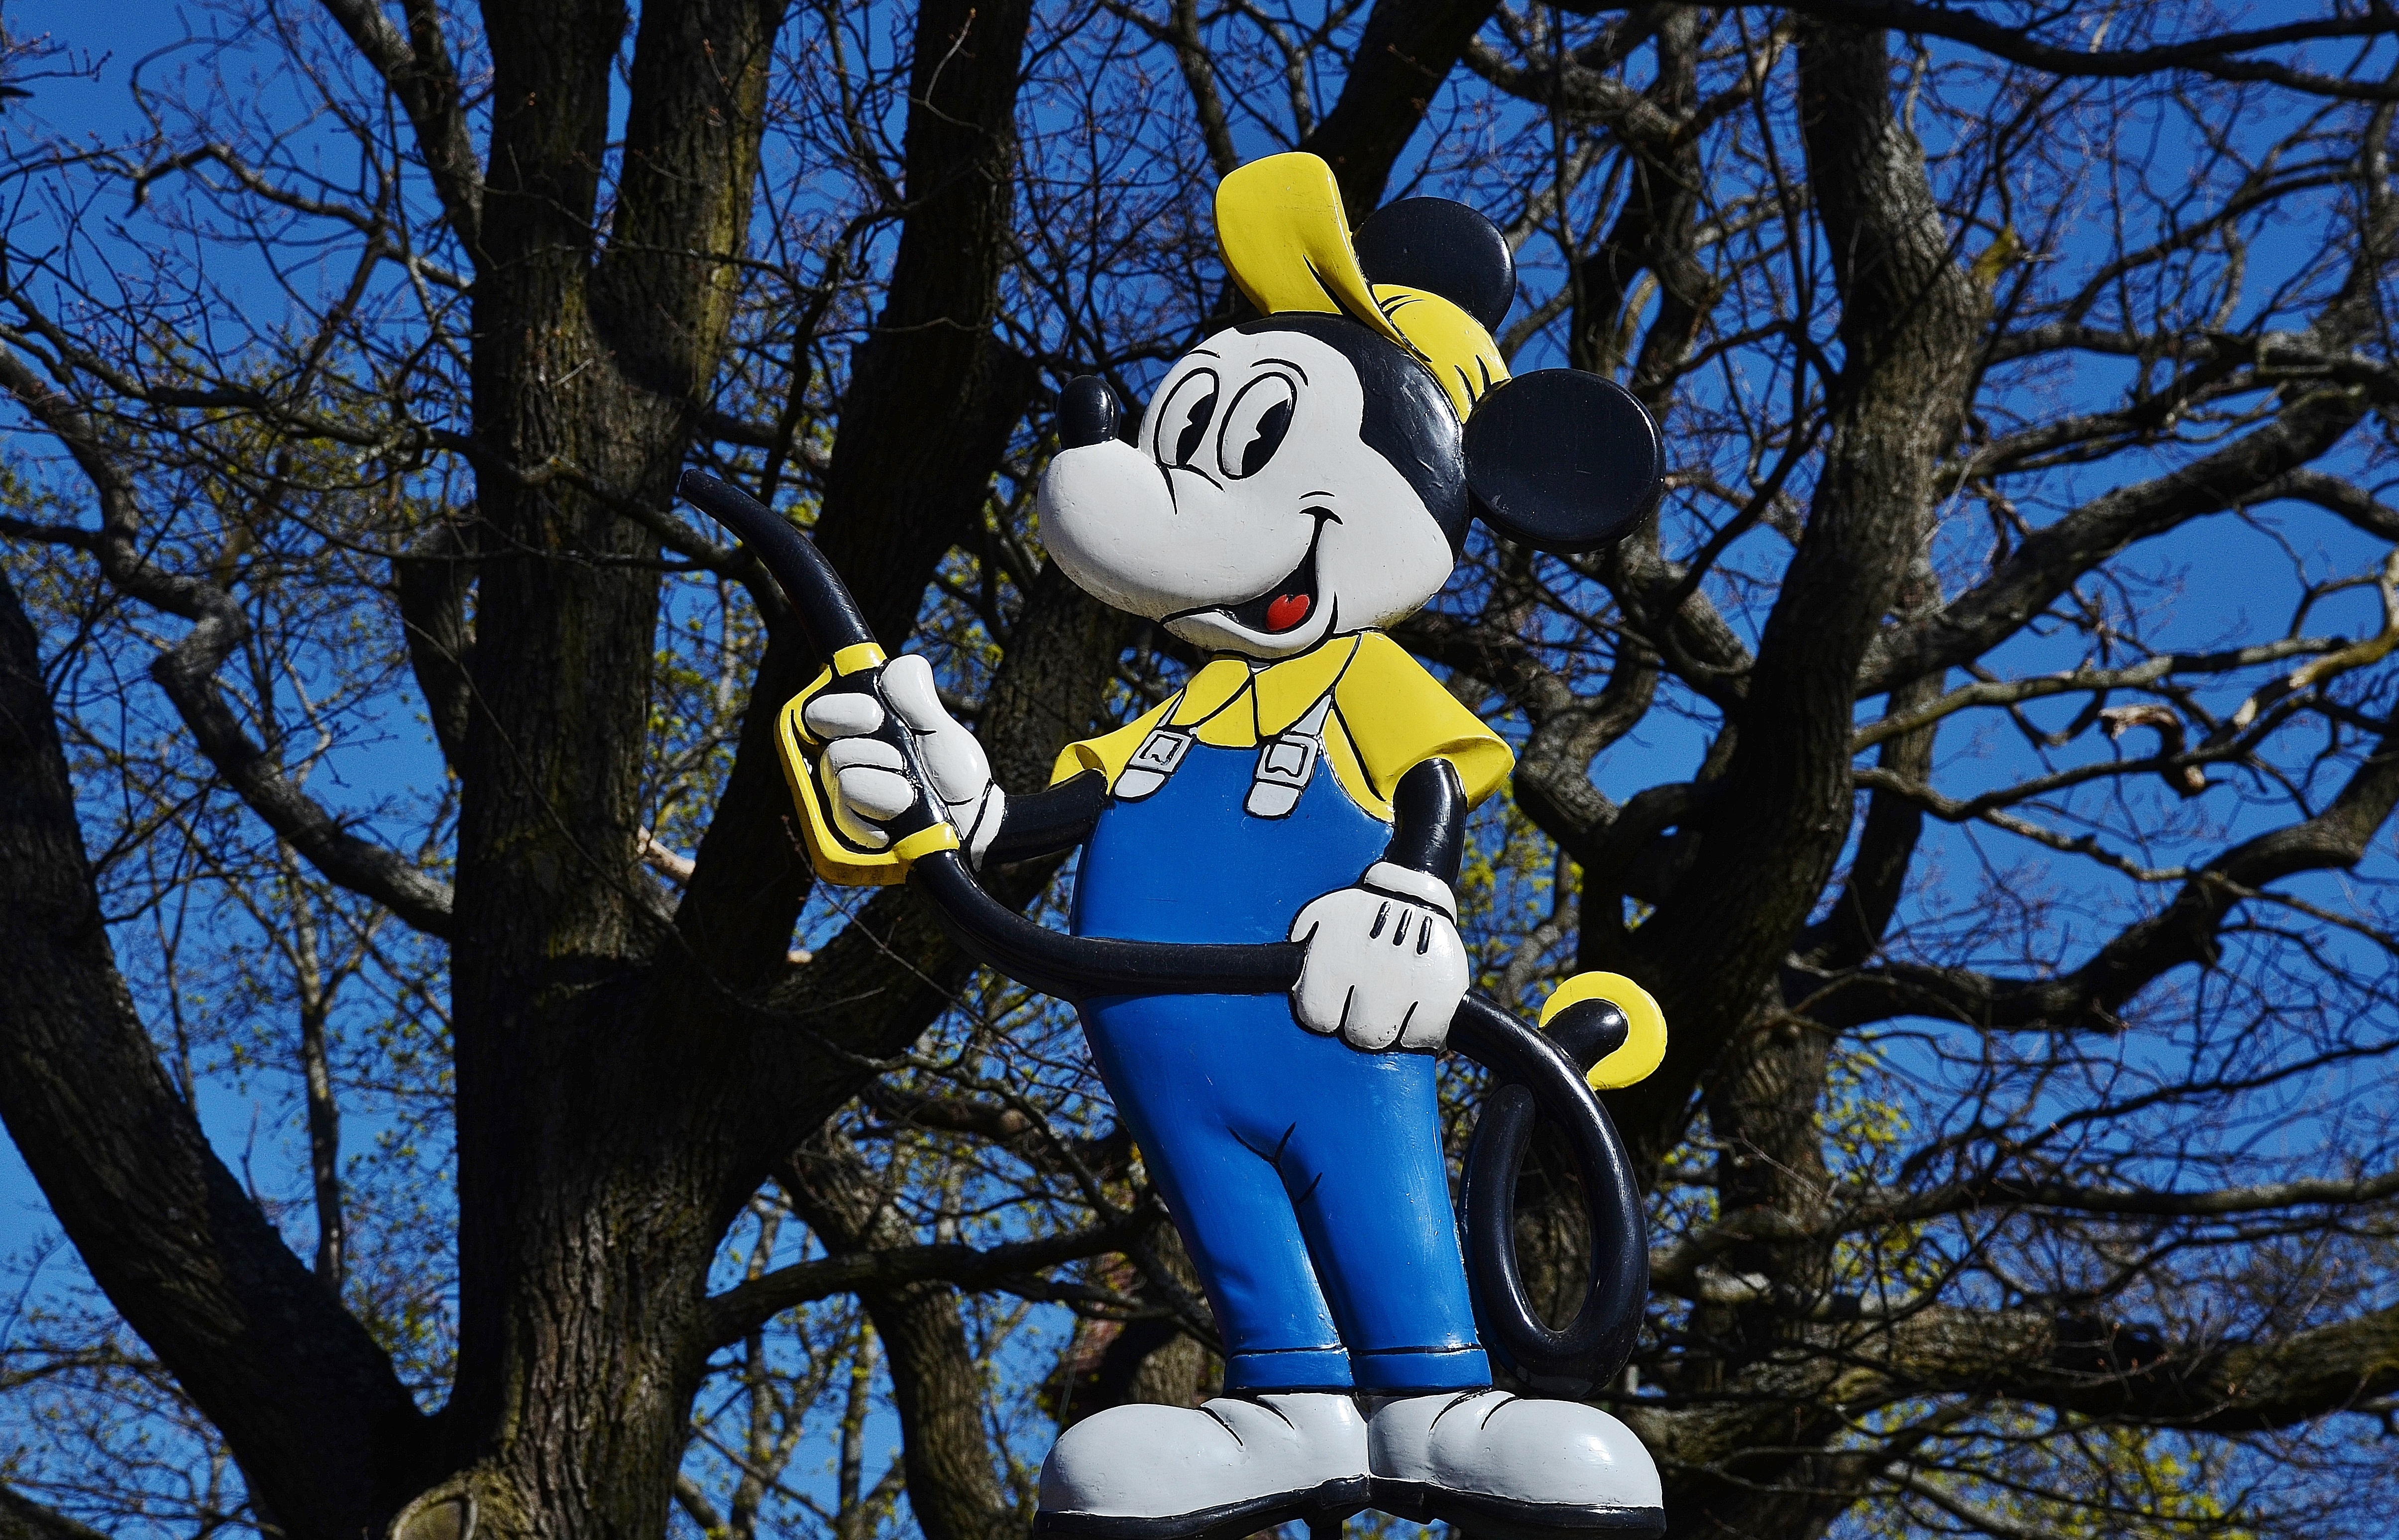
tree, winter, sky, mouse, spring, blue, season, mickey, mickey mouse